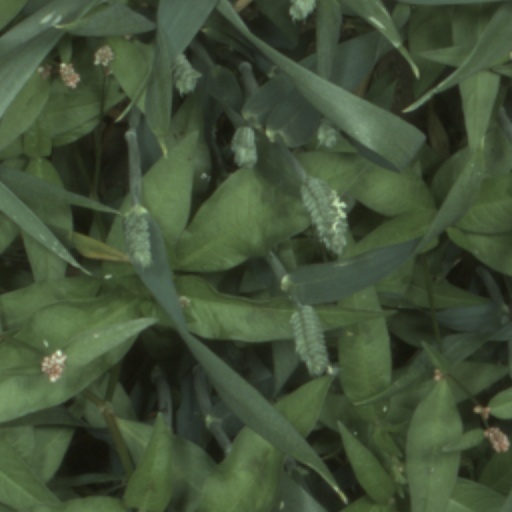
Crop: wheat